Gottstatt Monastery

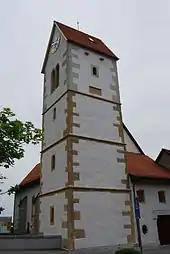
Gottstatt Monastery church

It was established in 1255 by Count Rudolf I von Neuchâtel-Nidau. A previous attempt to establish a monastery on the site in 1247 there had been unsuccessful. The monastery church was built in 1300 and was the burial church for the Counts of Neuchâtel-Nidau. After their line became extinct in 1375, the monastery was inherited by the Counts of Kyburg-Burgdorf until it was acquired by Bern in 1388. Documents from 1295, 1309 and 1314 indicate that the monastery was a local pilgrimage site and expanded several times. A monastery school was in operation from the beginning. During the Gugler War of 1375 the monastery was attacked and heavily damaged by the Gugler knights. Shortly thereafter it was rebuilt. The last construction project on the monastery occurred during the tenure of the Abbot Konrad Meyer (1504–14). While the monastery owned a number of vineyards, houses and farms along with rights in a number of parishes, politically it was fairly weak. None of the 22 known abbots was a nobleman.